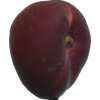
Label: nectarine_flat